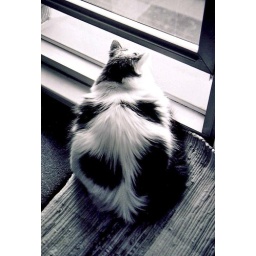
Missy's black &amp;amp; white furs in this black &amp;amp; white frame.